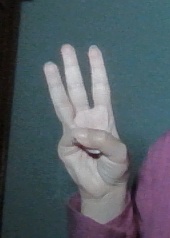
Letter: thaa